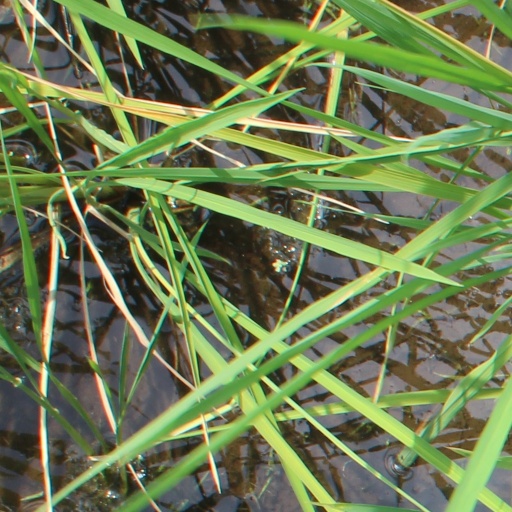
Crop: rice